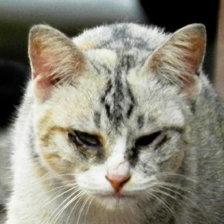
Label: animals